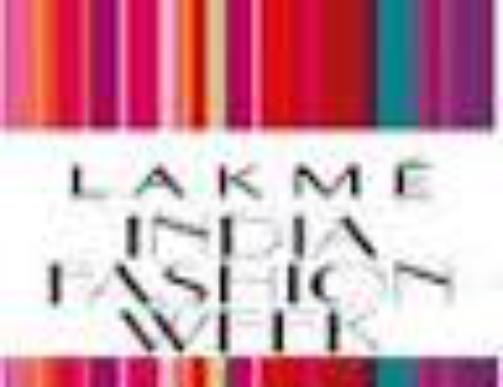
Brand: lakme
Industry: Necessities